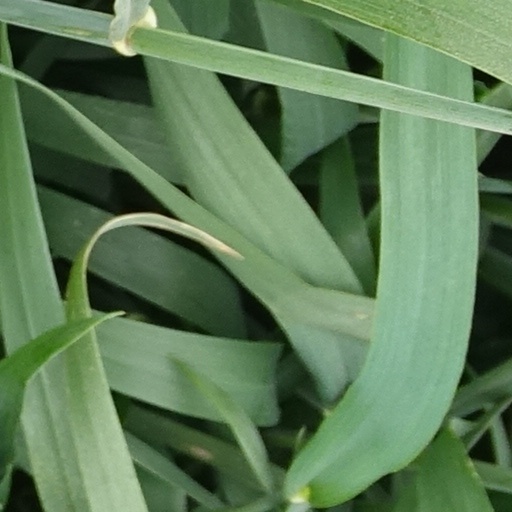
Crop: wheat